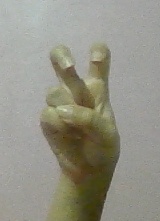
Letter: toot